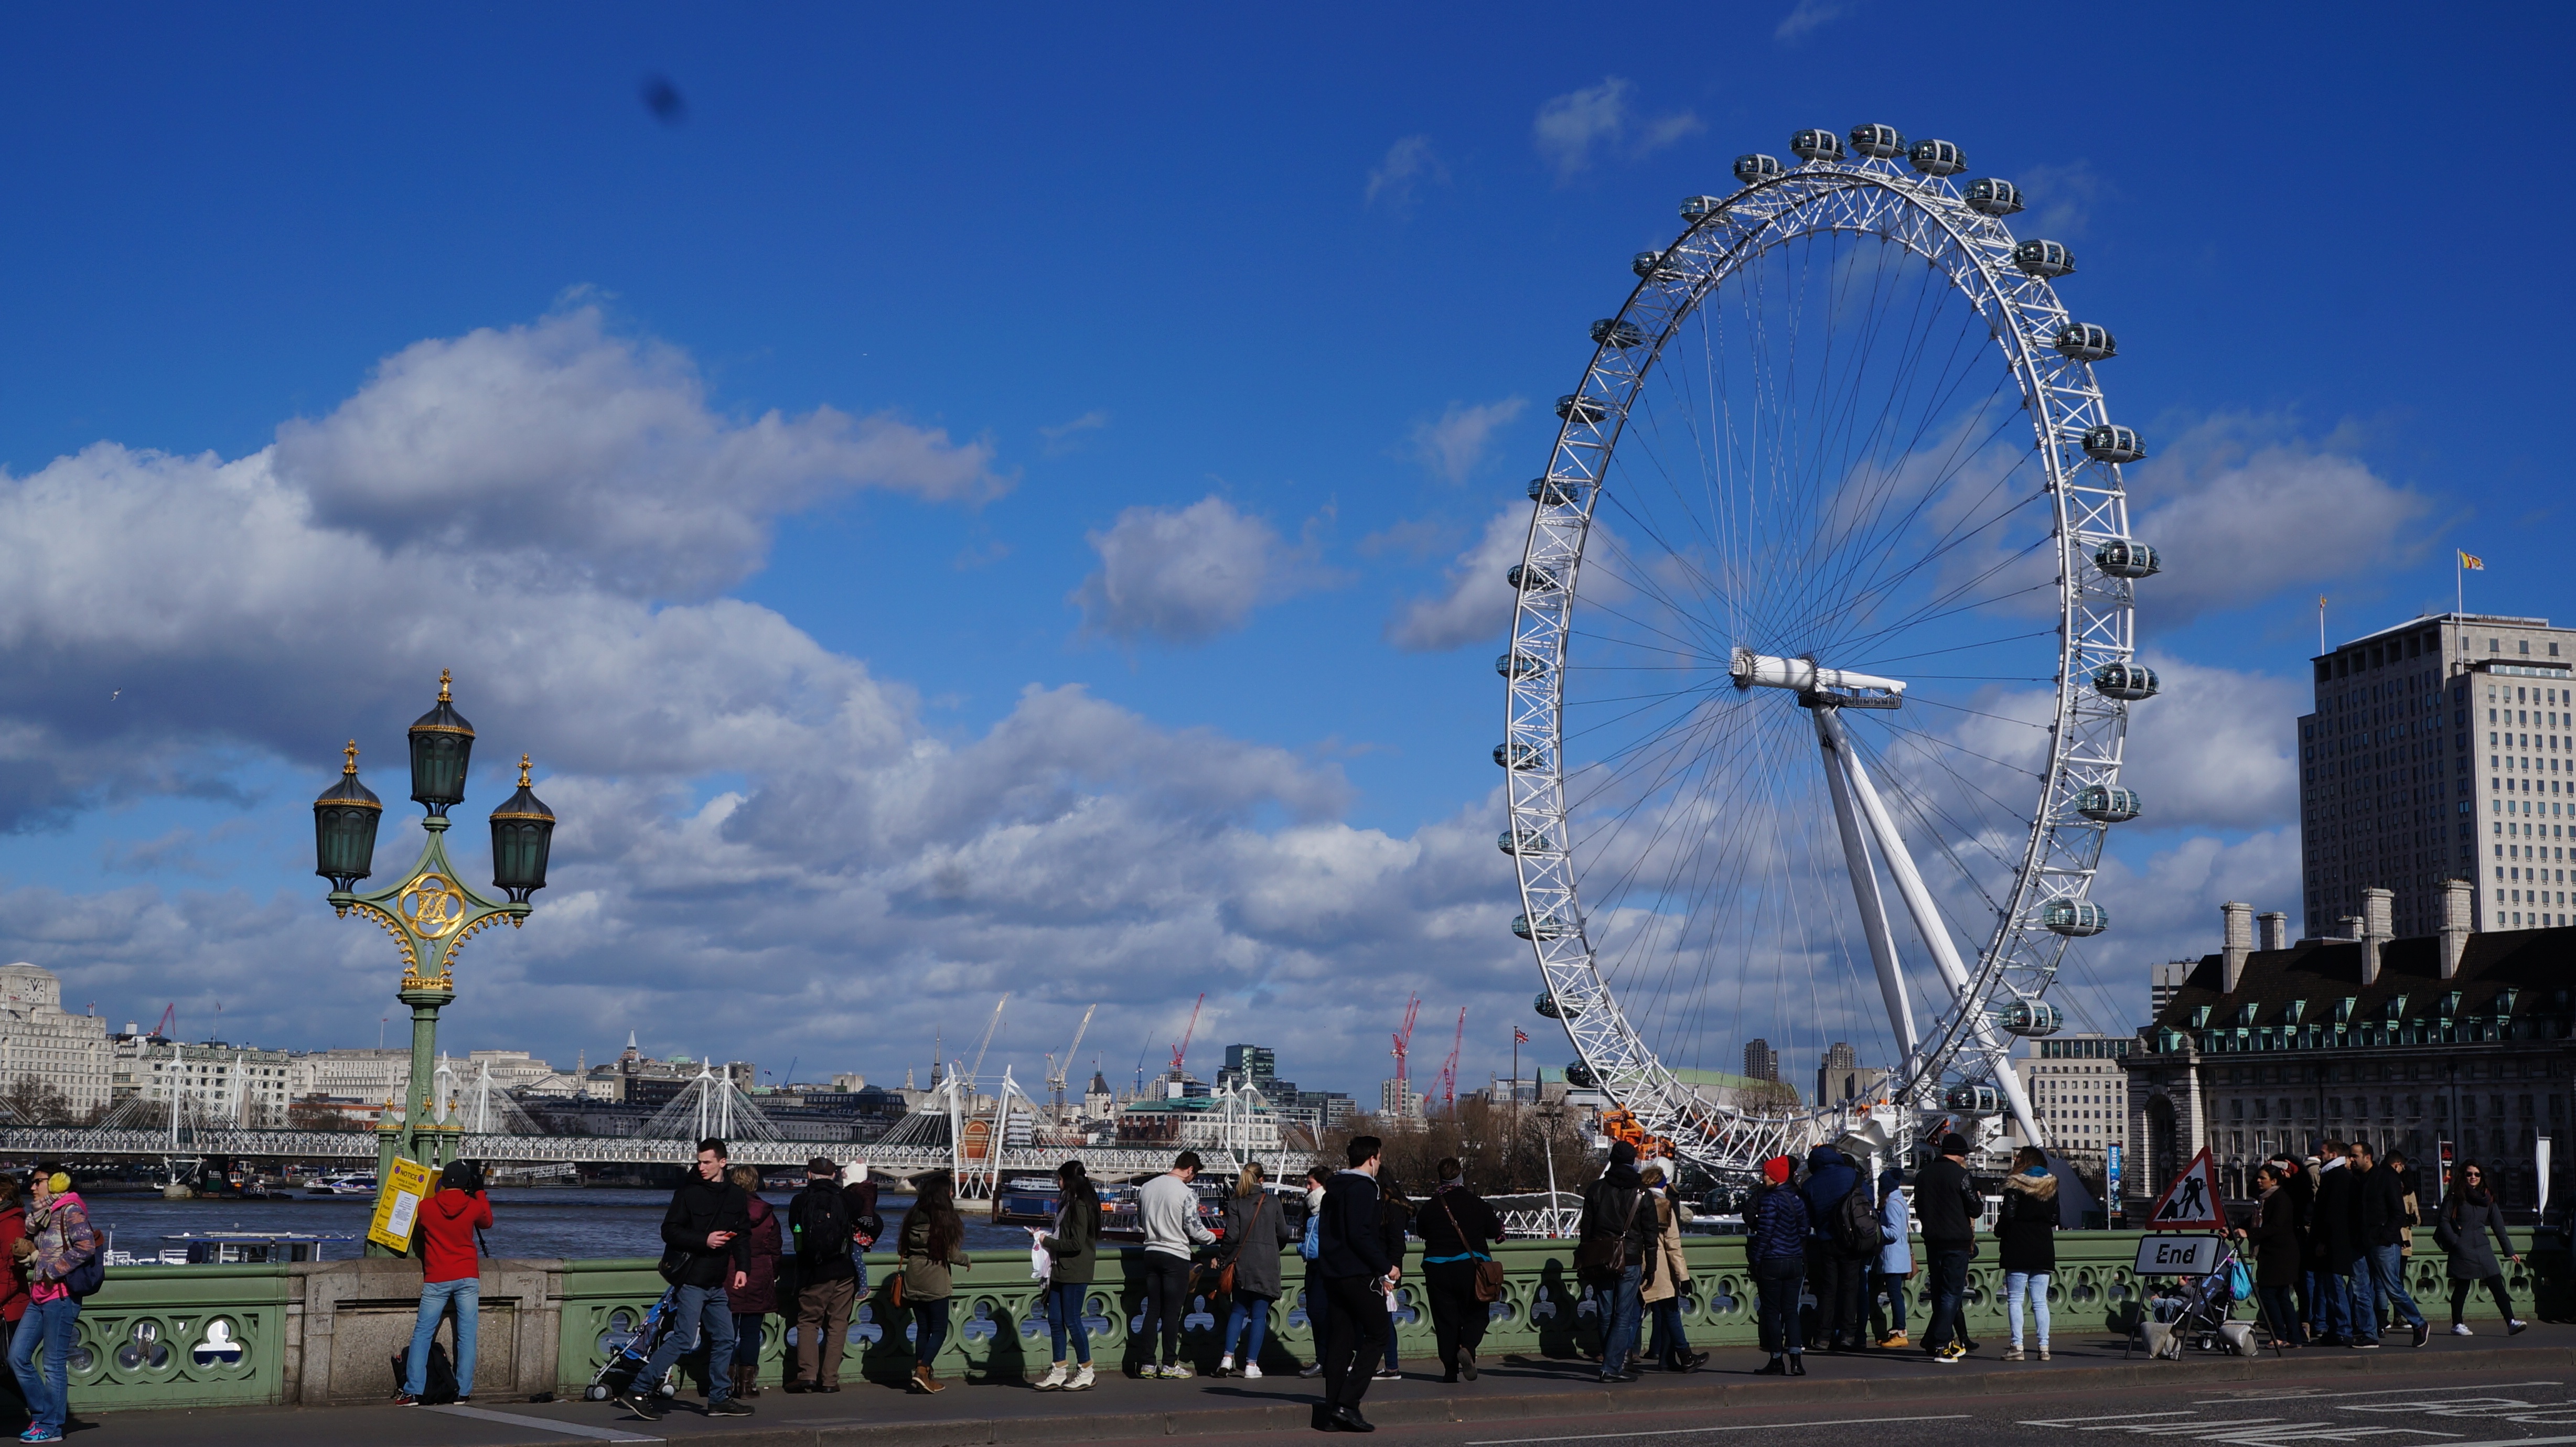
landscape, structure, people, sky, bridge, skyline, wheel, city, urban, river, ferris wheel, amusement park, park, london eye, landmark, blue, tourism, stadium, england, capital, london, clouds, eye, british, cities, great britain, united kingdom, take a walk, noria, atmosphere of earth, sport venue